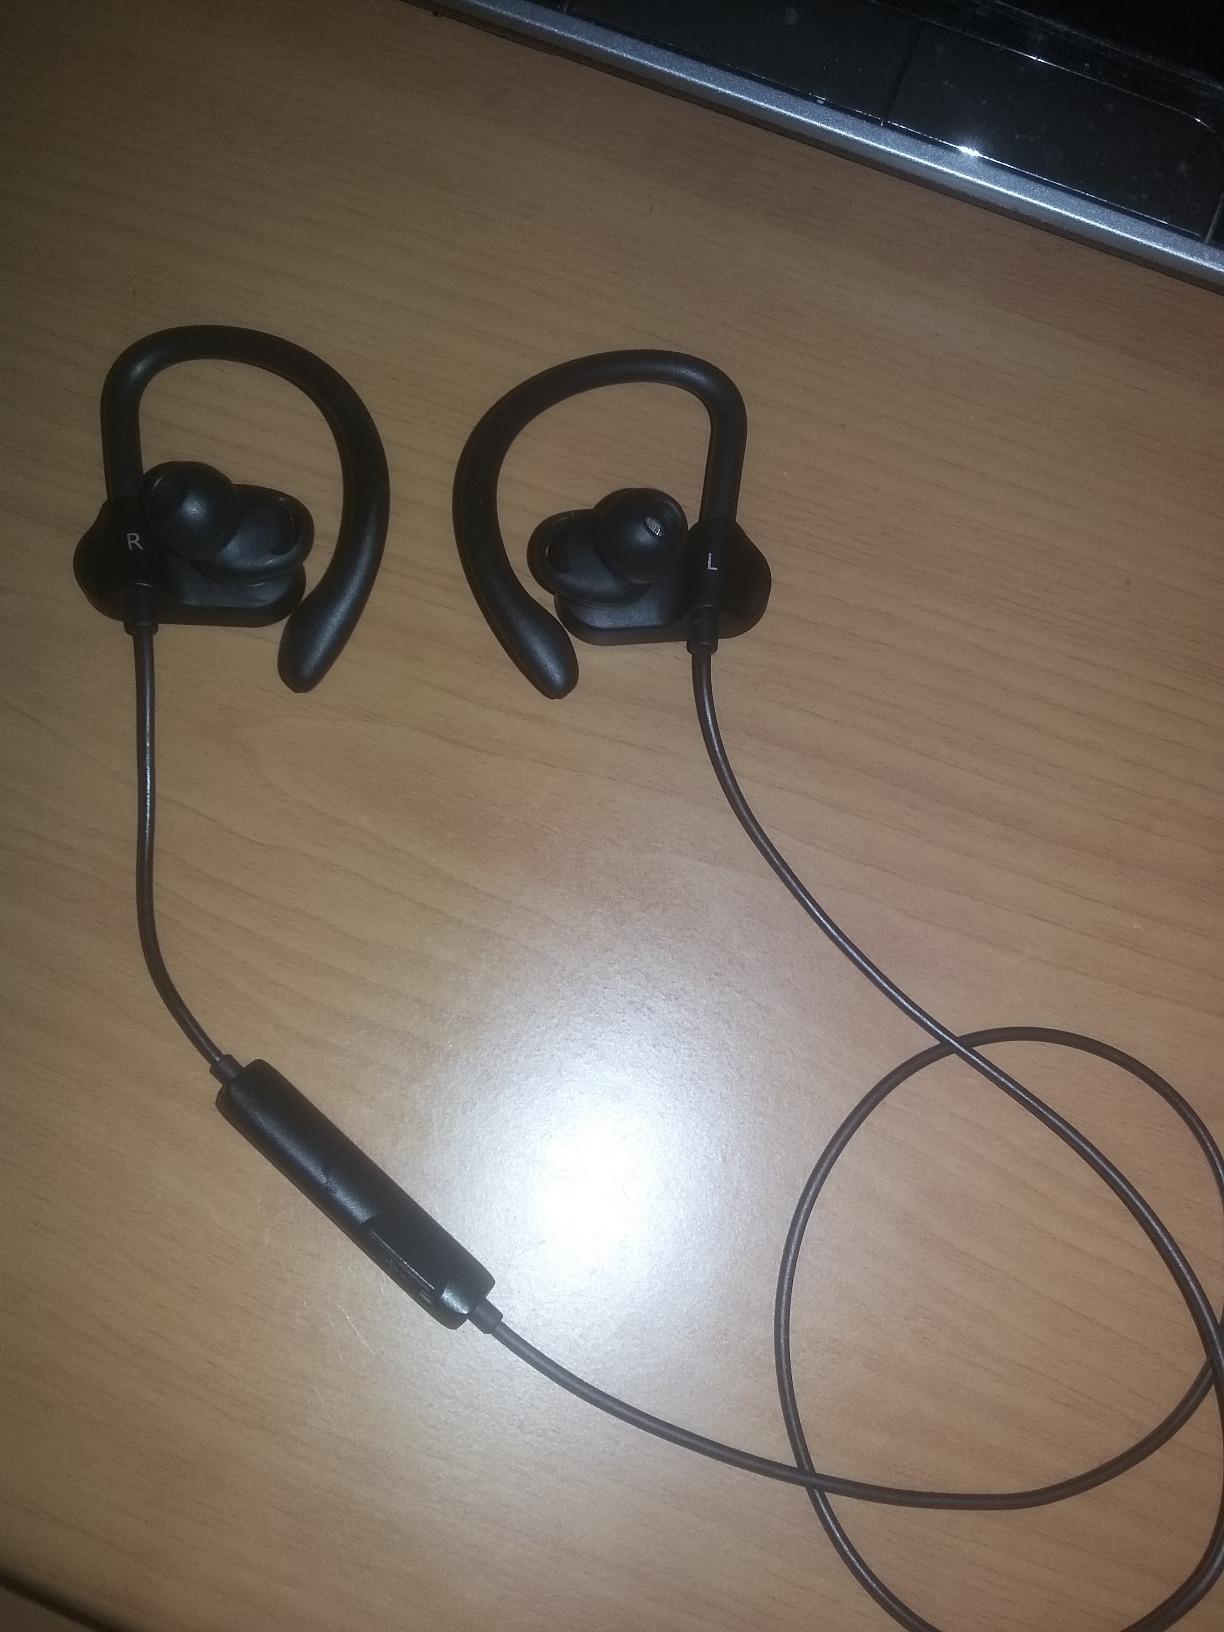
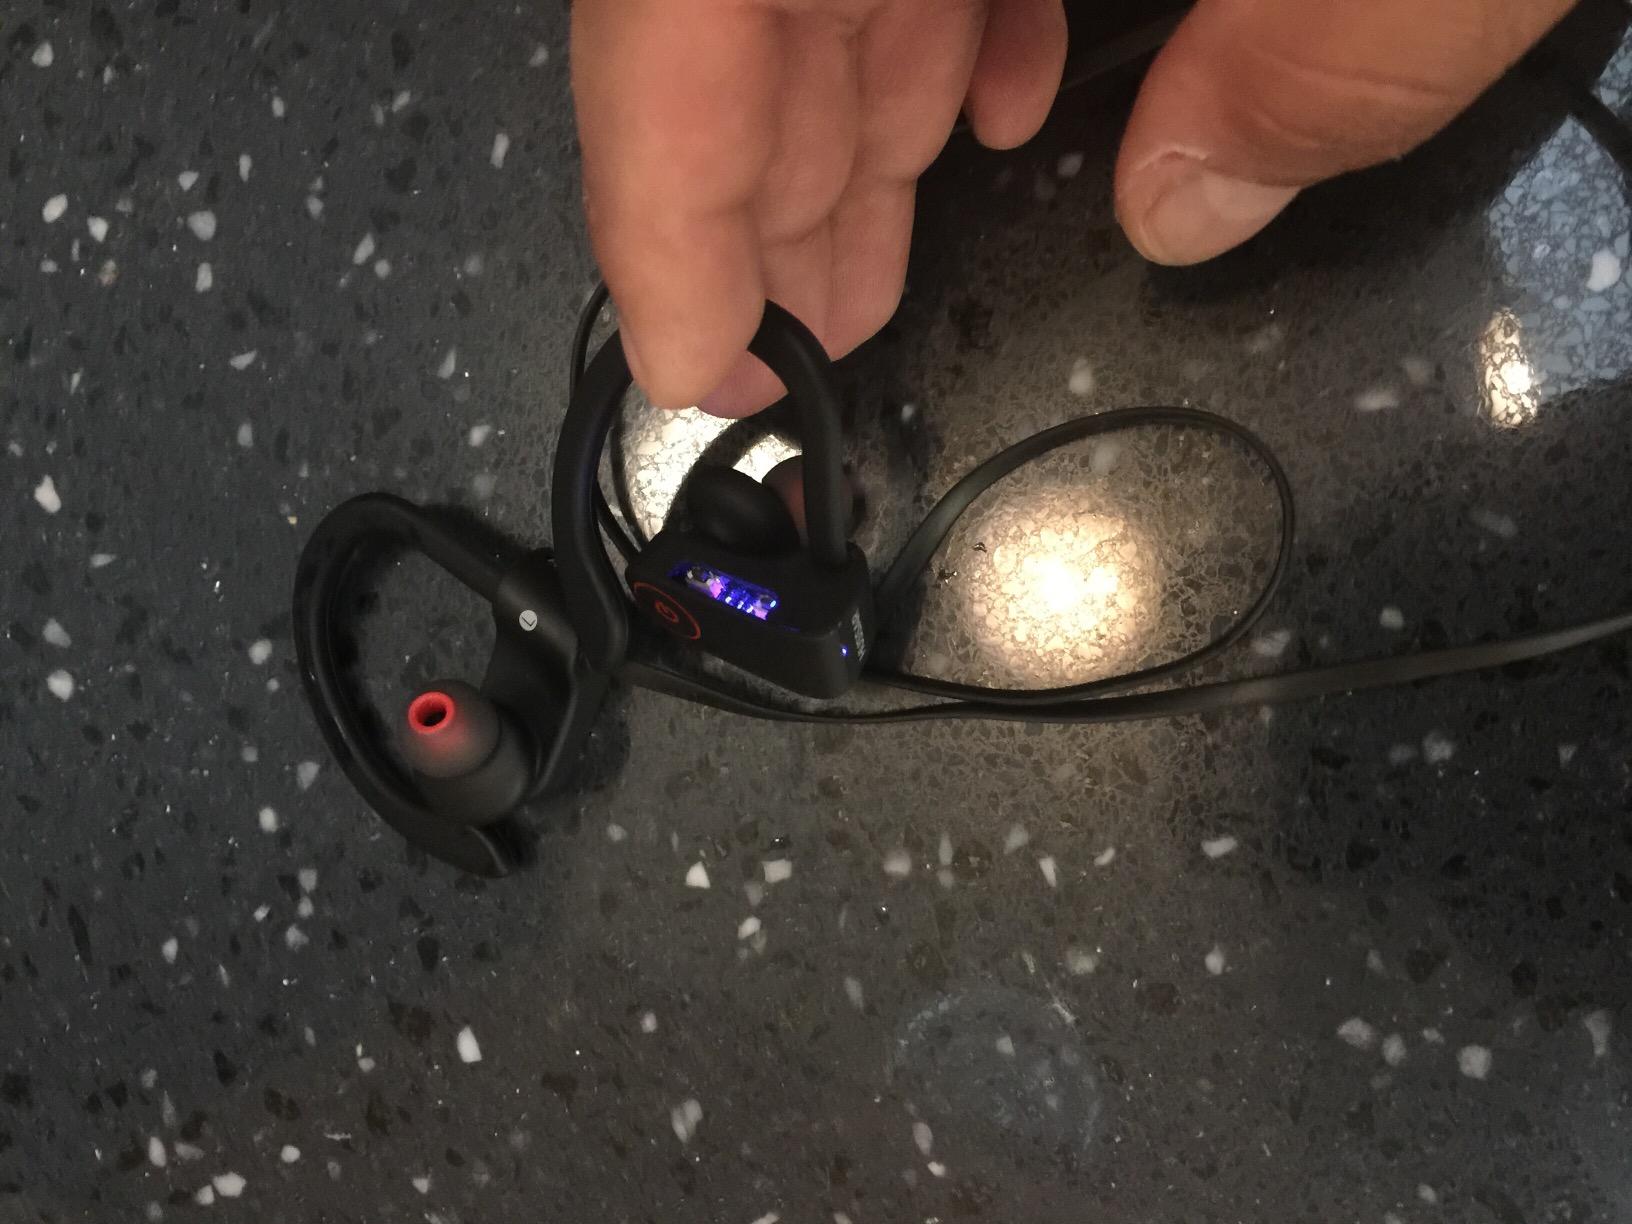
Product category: headphones
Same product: no